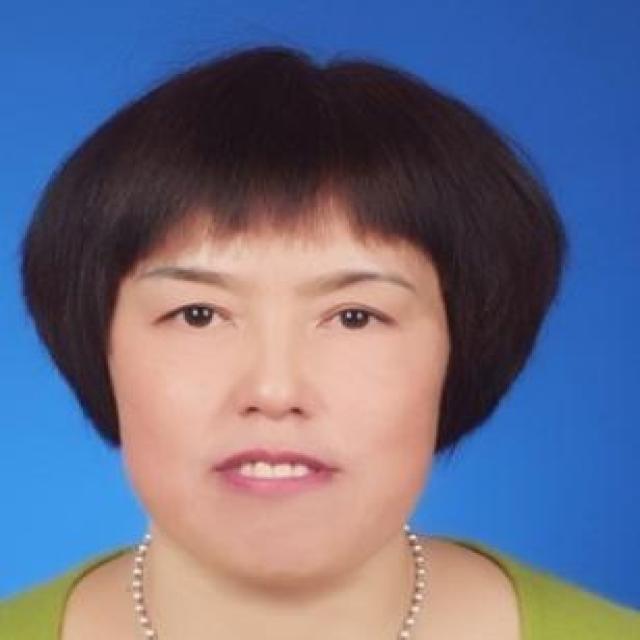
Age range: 45-64